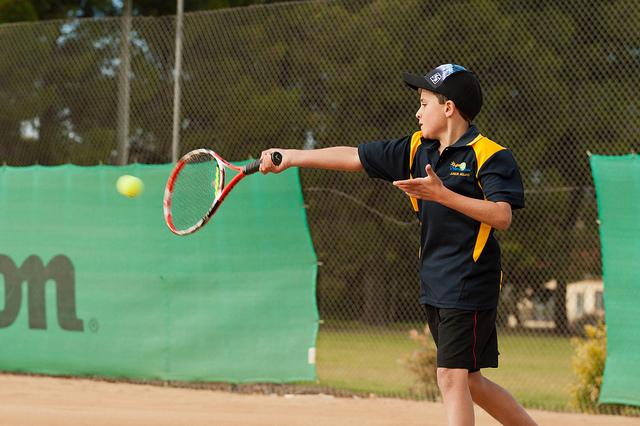
cầu thủ tennis trẻ đang cầm vợt đánh tennis dưới trời nắng